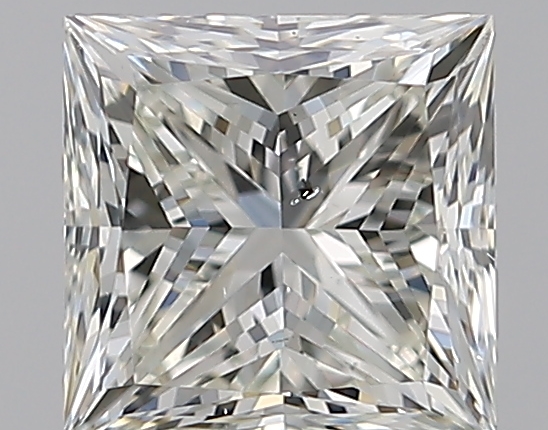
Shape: princess
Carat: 0.8
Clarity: SI1
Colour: J
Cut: VG
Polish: EX
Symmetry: VG
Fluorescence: F
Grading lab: GIA
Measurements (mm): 4.98 x 4.98 x 3.73